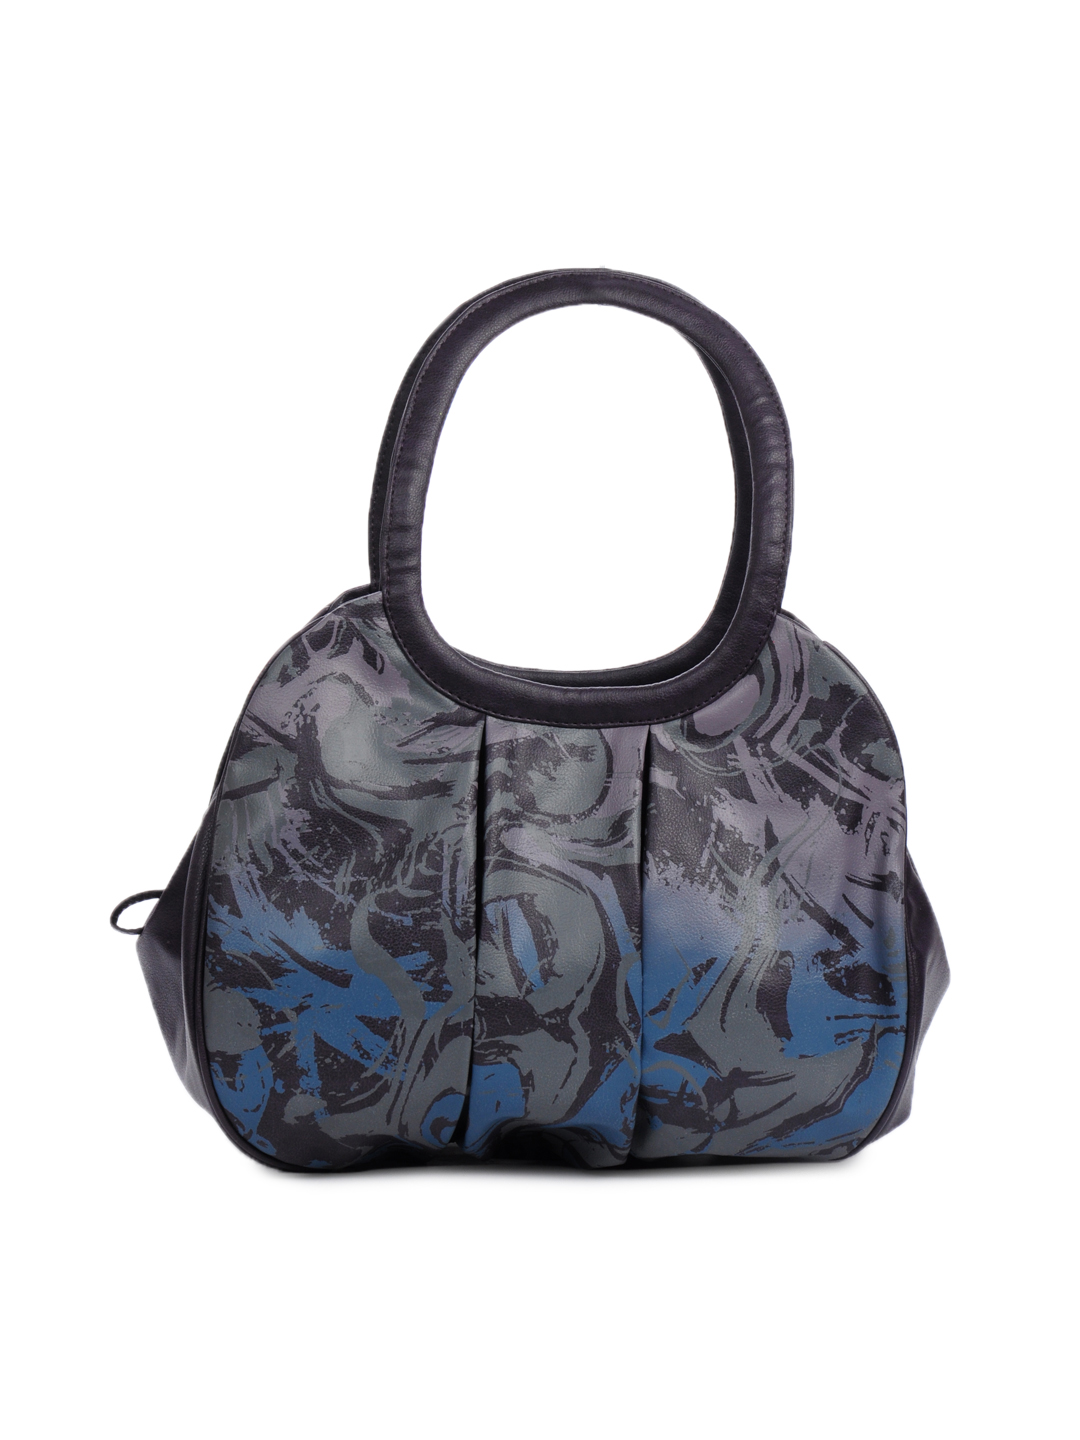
Baggit Women Bijli Taj Purple Handbag
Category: Accessories / Bags / Handbags
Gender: Women
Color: Purple
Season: Winter 2015
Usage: Casual